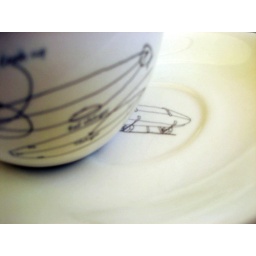
More original ceramic cups and mugs by Silver Swell